Casablanca Fair of 1915

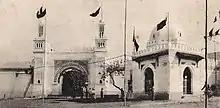
Chaouia region pavilion

One objective of the fair was to inventory all the items that Morocco imported from Europe so that the French could plan to provide these directly in the future. In addition scholars used the fair to undertake studies on all the resources that Morocco could offer, including her craft industries, and to better organise their exploitation. The scholars concluded that earlier Moroccan pieces were of better quality. They considered that the height of the craft industry had passed with modern items showing a decline in quality of design, raw materials, pigmentation and skill of the craftsmen. Encouraged by examples of work produced by Moroccan children in the new grammar and vocational schools (displayed at the fair by the General Administration of Public Instruction), the French authorities believed that a new generation of craftsmen could be trained at such establishments. They subsequently ran adult education programmes and apprenticeship schemes at the schools, in which Moroccans were taught to copy older examples of craftware collected by French specialists. Two "Inspection Offices of the Native Craft Industry" were established at Fes and Rabat with attached museums and workshops to serve as centres for new Moroccan craftware production. Replicas of older items were housed in the new museums and also sent to exhibitions in Morocco and abroad where they were offered for sale.